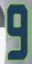
Number: 9